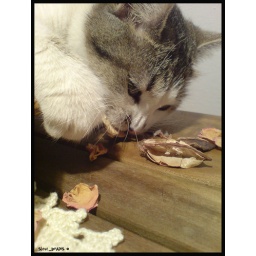
fatty cat in a plate